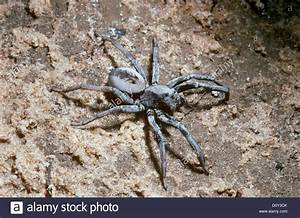
Label: spider